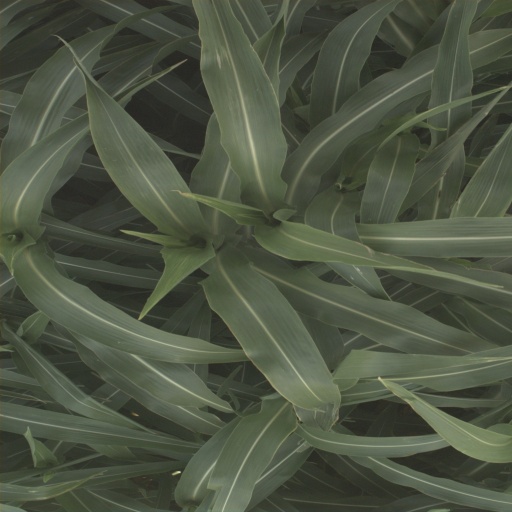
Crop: sorghum